Giuseppe Occhialini

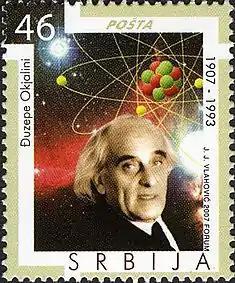
Giuseppe Occhialini on a 2007 Serbian stamp

Beppo Occhialini was an avid mountain climber. During WW II, staying in Brazil, then a country hostile to Italy, he became an authorized alpine guide in the Parque Nacional do Itatiaia, where there is a peak named "Pico Occhialini".